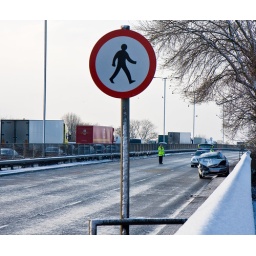
Heavy traffic westbound - empty road eastbound. Officers dealing with the accident on the bridge over Long Lane.